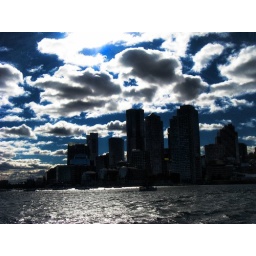
A tip of the hat to the cheapest boat ride in Boston Harbor, at $1.70 a fare...:)